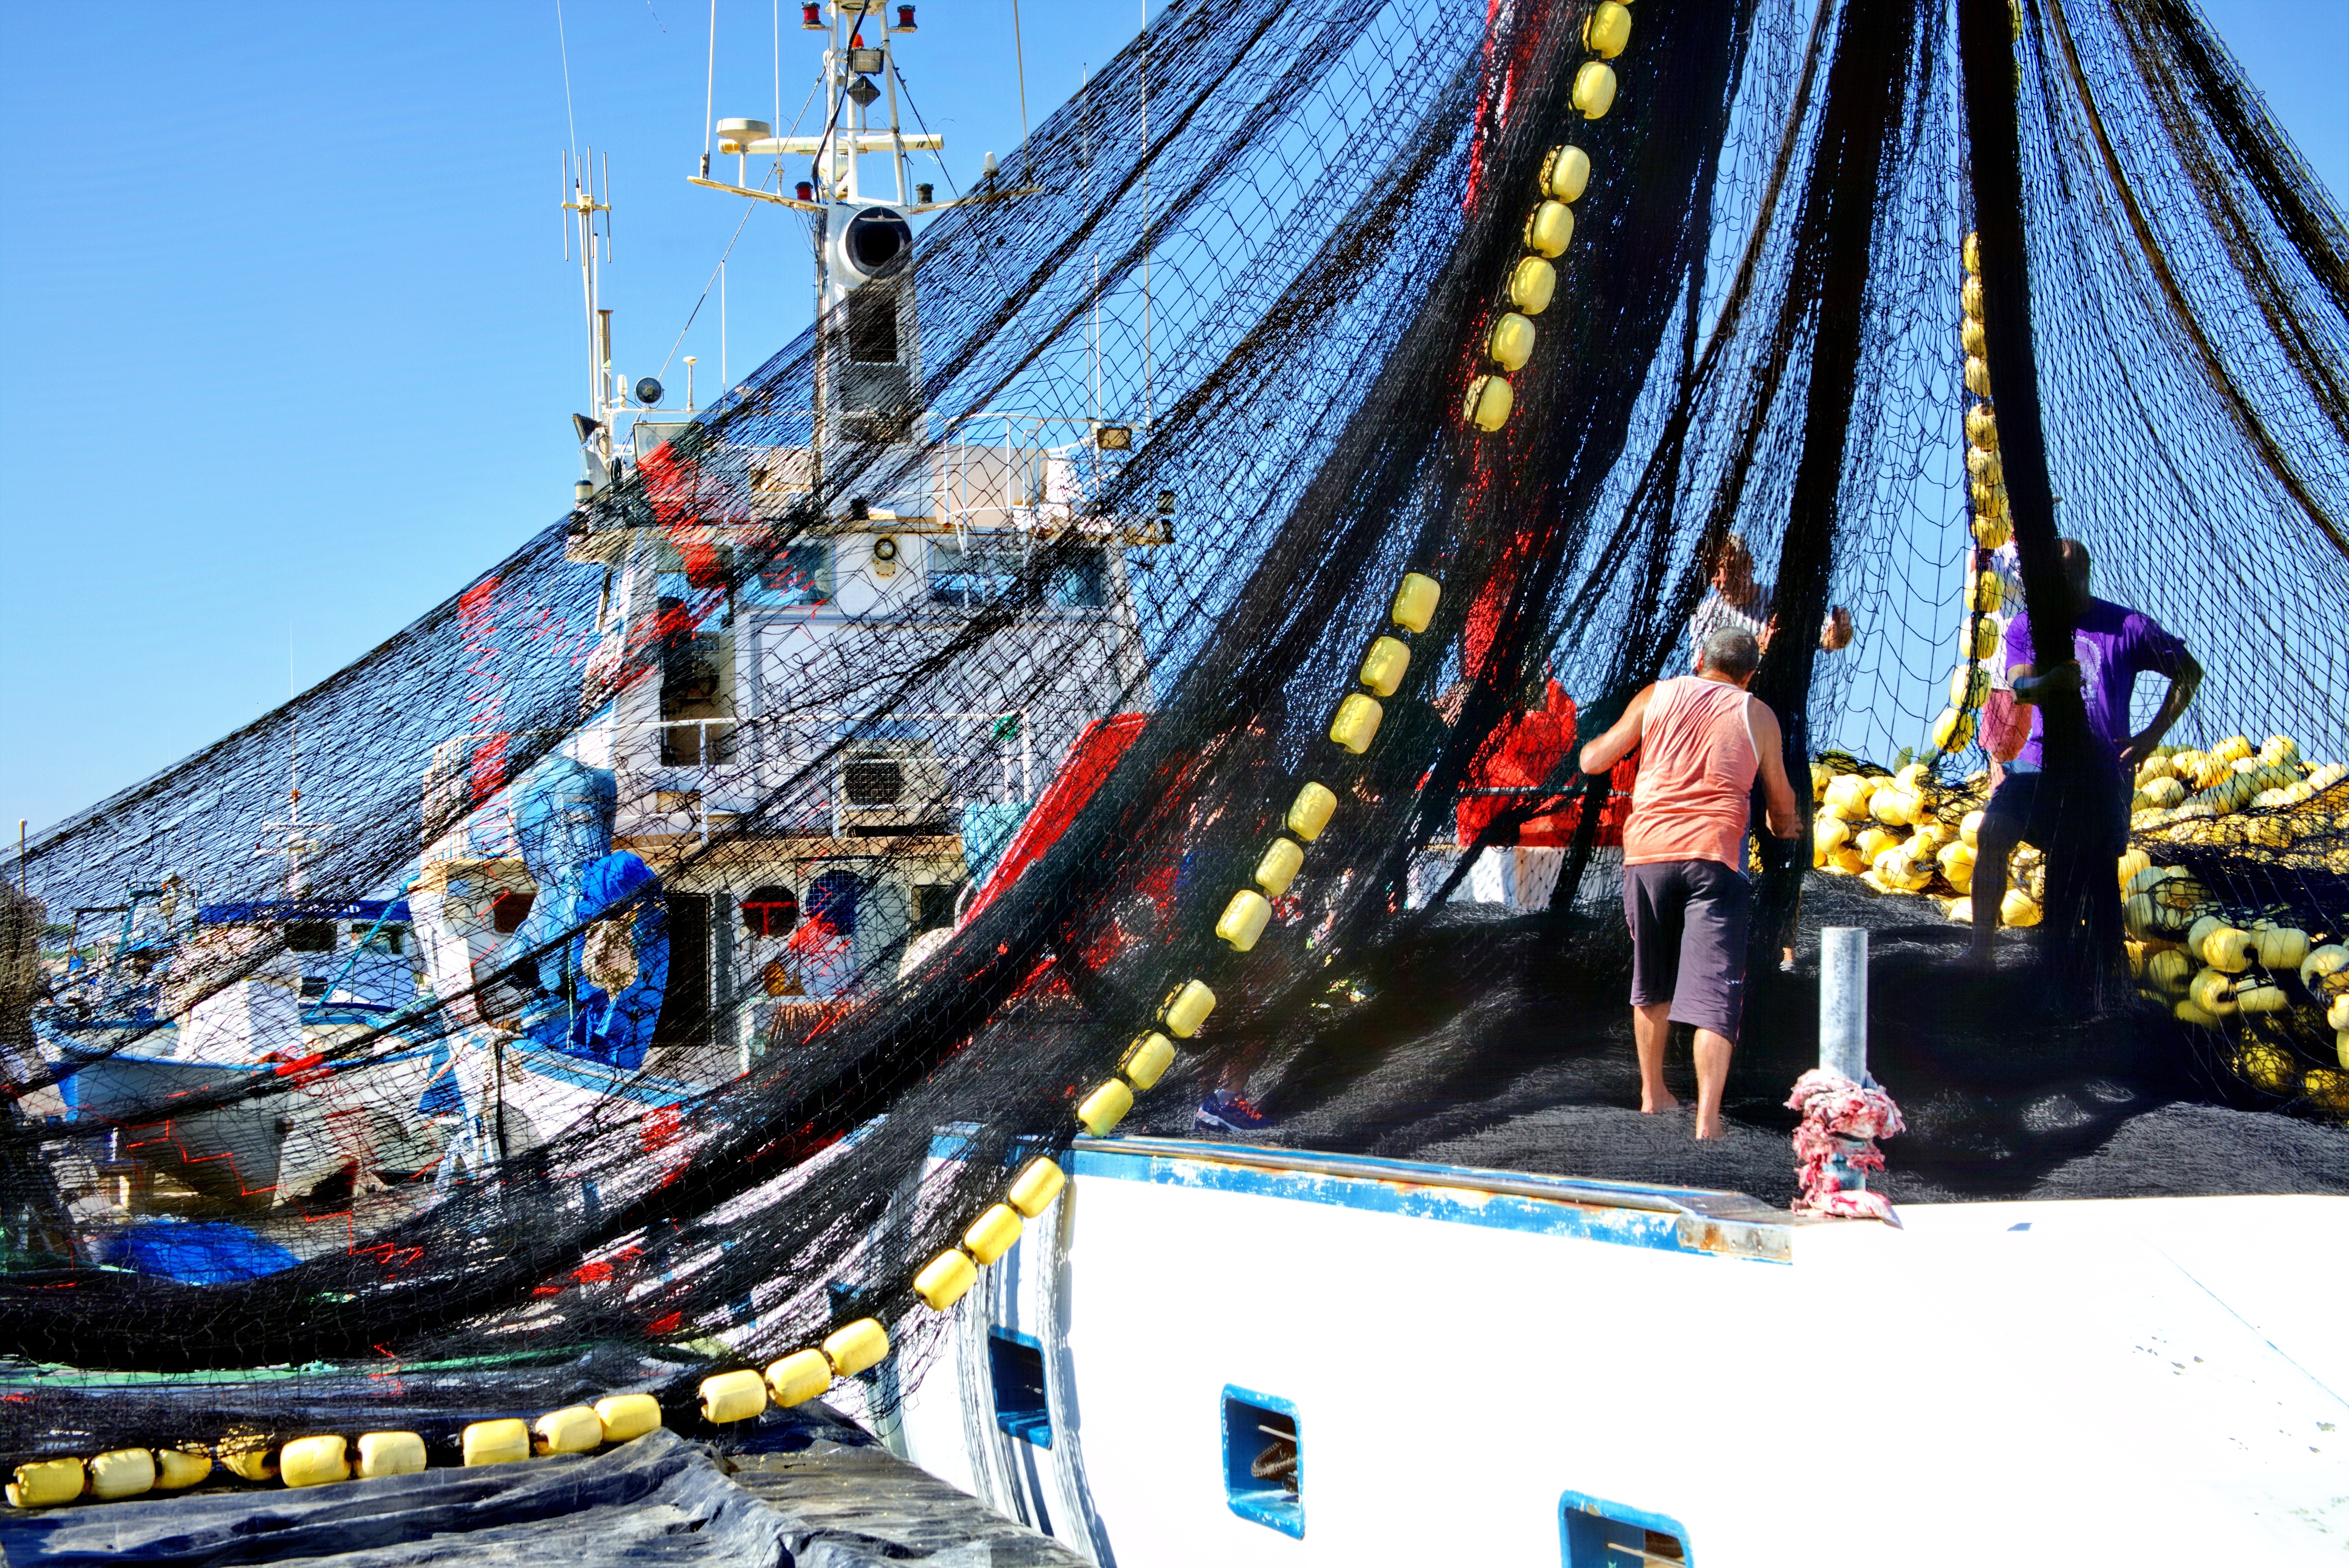
recreation, jumping, france, amusement park, fishing, fisherman, park, net, trawler, marin, fishing port, fishing nets, fisherman boat, amusement ride, outdoor recreation